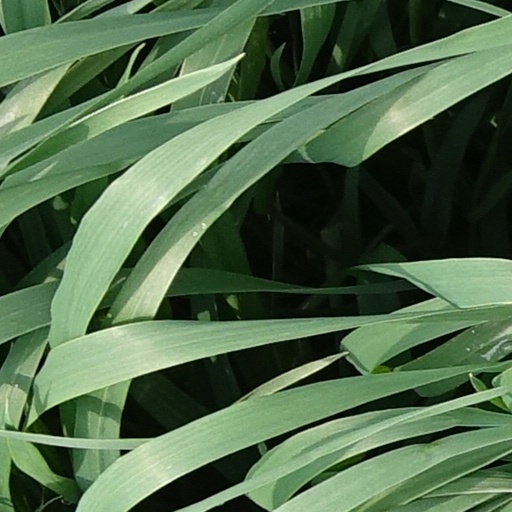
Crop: wheat